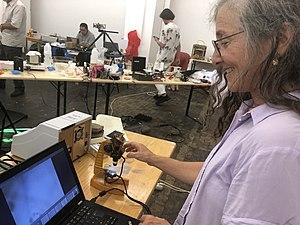
Wormolution, 1000 écologies 12 au 15 septembre 2019 https://www.utopiana.art/en/hackteria-un-laboratoire-autonome-et-temporaire-wormolution
Hackteria est une plateforme web et un collectif d’art biologique open source lancée en février 2009.